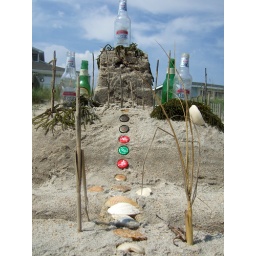
A view of the front, notice the lovely bottle cap walkway and sea shell bridge over the moat.